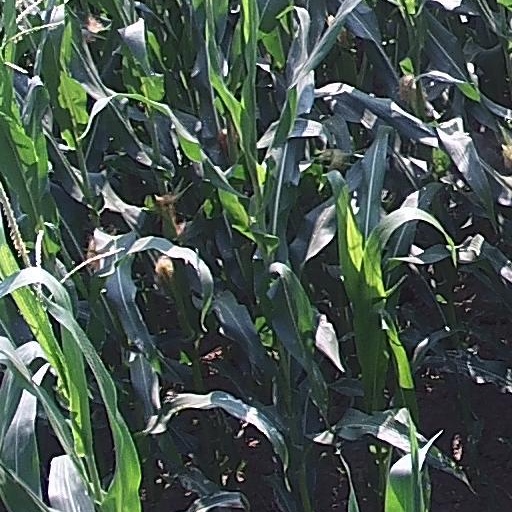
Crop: maize; corn